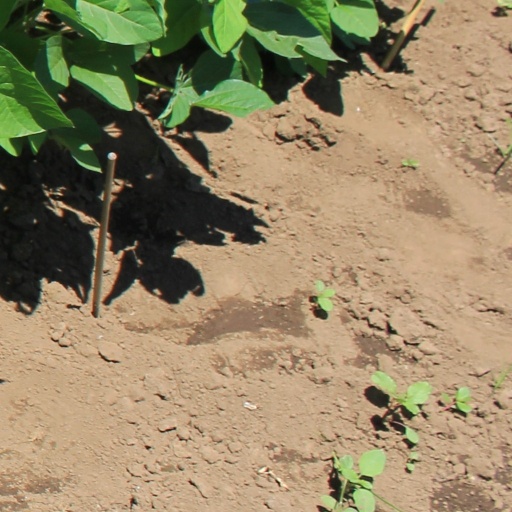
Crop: soybean